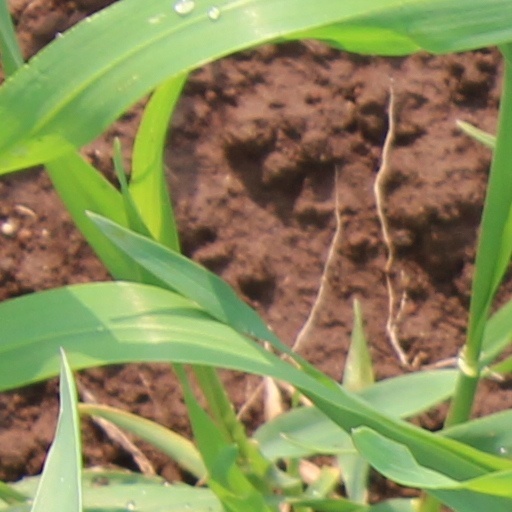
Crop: wheat